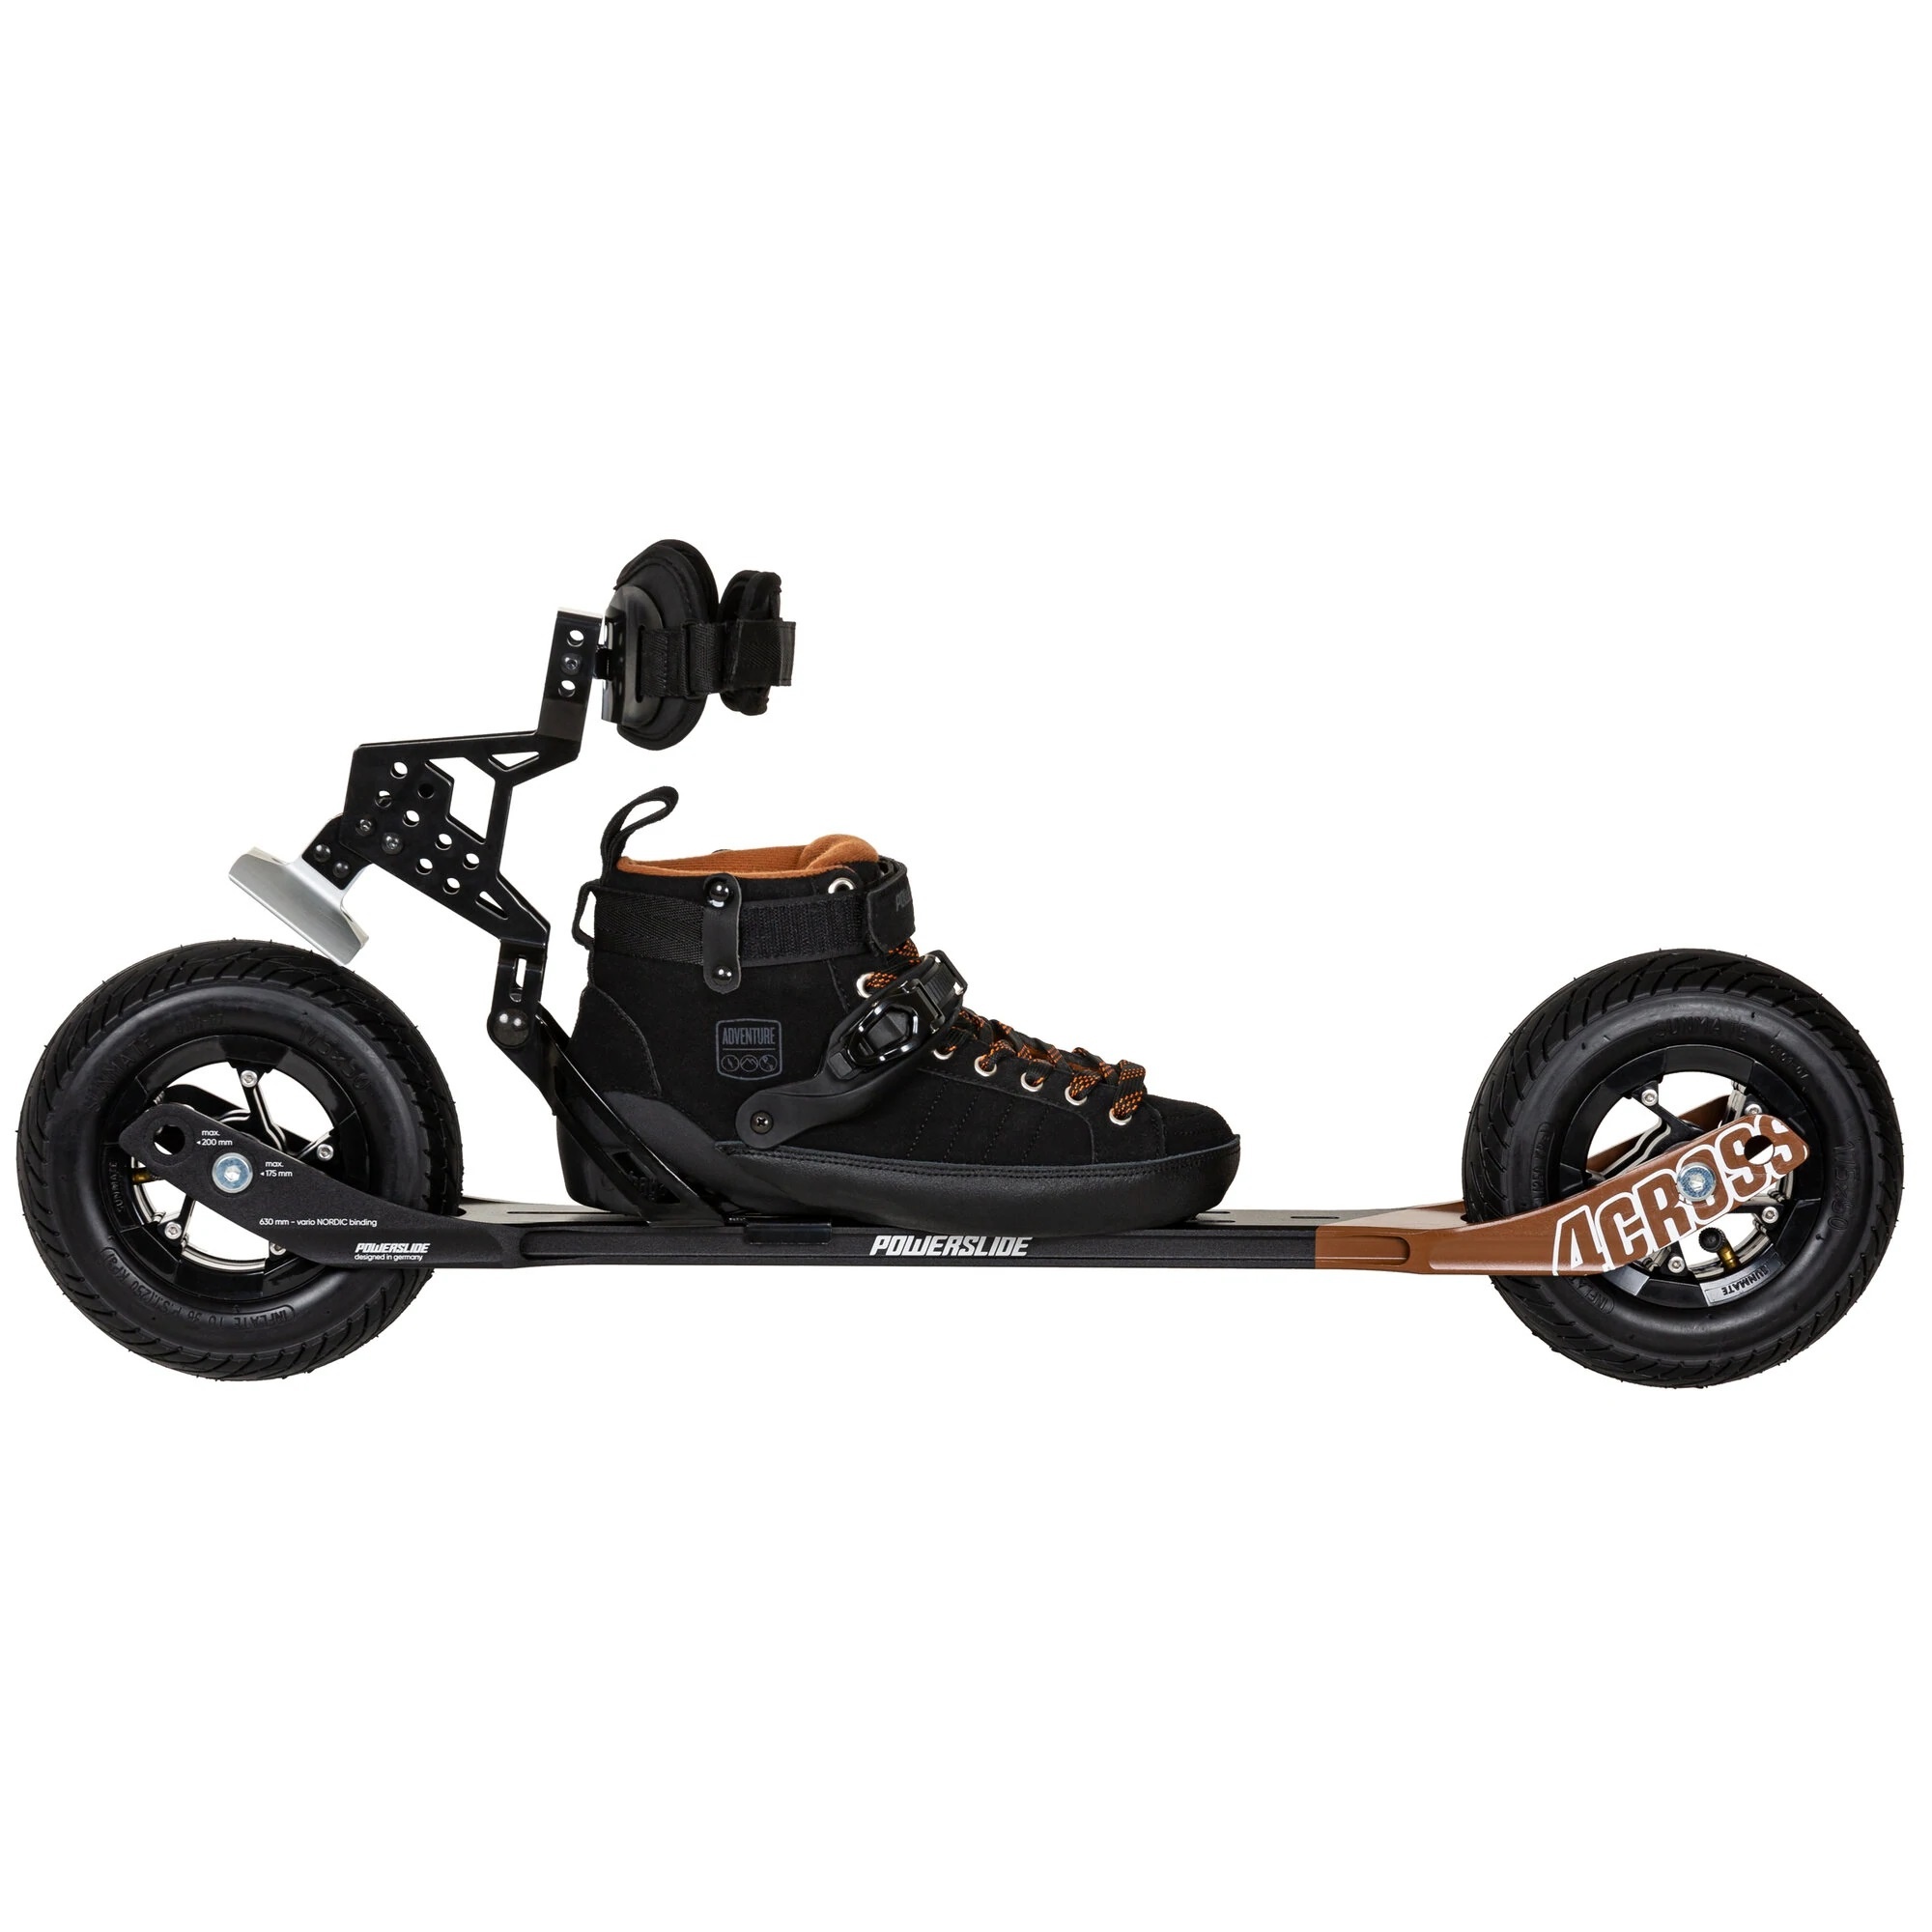
Powerslide 4-Cross 175mm Rulleskøyte
Off-Road rulleskøyting er gøy. Likevel er det enda viktigere å ha utstyret i orden når man farter i grisgrendte strøk. Powerslide leverer en solid full-package-deal med sin 4-Cross skøyte. Full av de kuleste (og tør vi si det beste,) komponentene på markedet. Produktet er til og med vegansk og kan dermed brukes av alle. Du får en håndlaget Hybrid Composite sko med en nordisk binding. Skoen er forskallet med fiberglass forsterket plastikk (GFK). Sålen er kvalitets sålen MyFit Derby Techsole, denne er videre hjulpet av en innebygd sjokkdempende såle gjort i EVA-material. Skoen er polstret med Polyurethan, Microfiber, Nubuck, Syntetisk og naturlig lær. Dette sikkrer den ypperste komfort ved bruk. Skoe er pustende. Rammen er den fantastiske Powerslide 3-cross. Det som gjør denne rammen så god er at den er produsert i 6061 aluminium. Dette er samme type aluminium som man produserer fly i. Dette er et kvalitetsstempel uten like. Det sikrer både lav vekt, høy ytelse og lang levetid. Hjulene er Sunmate 7" / 175mm med en PSI på 50 eller 3,4 Bar. Disse er produsert i en blanding av naturlig og syntetisk gummi. Kulelagrene er de klassiske ABEC-7 Chrome Steel fra Wicked. Skoen kan varmes inntil 90 grader celsius for å skape en bedre fit. Et vanlig spørsmål for oss her i Robito er hvor store og hvor mange hjul man trenger. Det finnes intet fasitsvar. Men våre erfaringer tilsier følgende valg. Dette er noen av de mest vanlige rådene: løpere opp til 12 år: Inntil 90mm hjul. Løpere fra 13 opp til 15: Inntil 100mm Løpere fra og med 15 år: Inntil 110mm på bane, men opp til 125mm på landevei. Løpere 18+: Gjør som de vil men bør ta hensyn til personlig ferdighetsnivå. Store hjul gir mer fart. De gir ofte en lengere ramme. Dette reduserer kontrollen for brukeren. For nye løpere er det derfor fordelaktig med mindre hjul. Disse gir noe mindre fart men gir mye bedre kontroll. Vi anbefaler derfor nybegynnere å kjøpe en kortere ramme. Store hjul på grunn av den ofte store rammen gir redusert evne til å svinge. Disse kan derfor være anbefalt til de med erfaring og særlig de som for det meste trener på landevei. Små rammer og dermed små hjul passer seg mye bedre på bane hvor det er mer behov for å svinge.
Brand: Powerslide
Category: Sporting Goods > Outdoor Recreation > Inline & Roller Skating > Inline Skates > Race Inline Skates